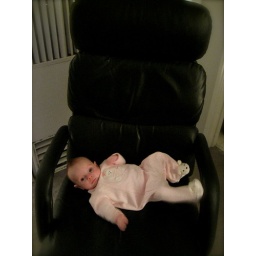
Greta lounging in my desk chair